Mike Nieves

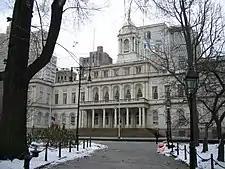

For over 25 years, Nieves has helped build the political landscape in New York by serving as strategic and policy advisor and consultant to numerous elected officials and campaigns across New York City and New York State.